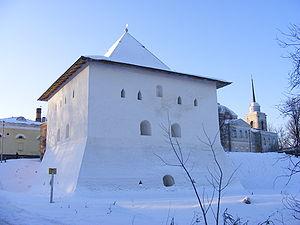
Viazma est une ville de l'oblast de Smolensk, en Russie, et le centre administratif du raïon de Viazma. Sa population s'élevait à 54 754 habitants en 2014.
La liste des châteaux en Russie est non exhaustive, et regroupe des châteaux fortifiés et monastères fortifiés construits en Russie. Elle ne prend pas en compte les châteaux d'agréments, les résidences impériales et les palais princiers ou particuliers.